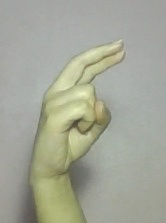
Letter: zay